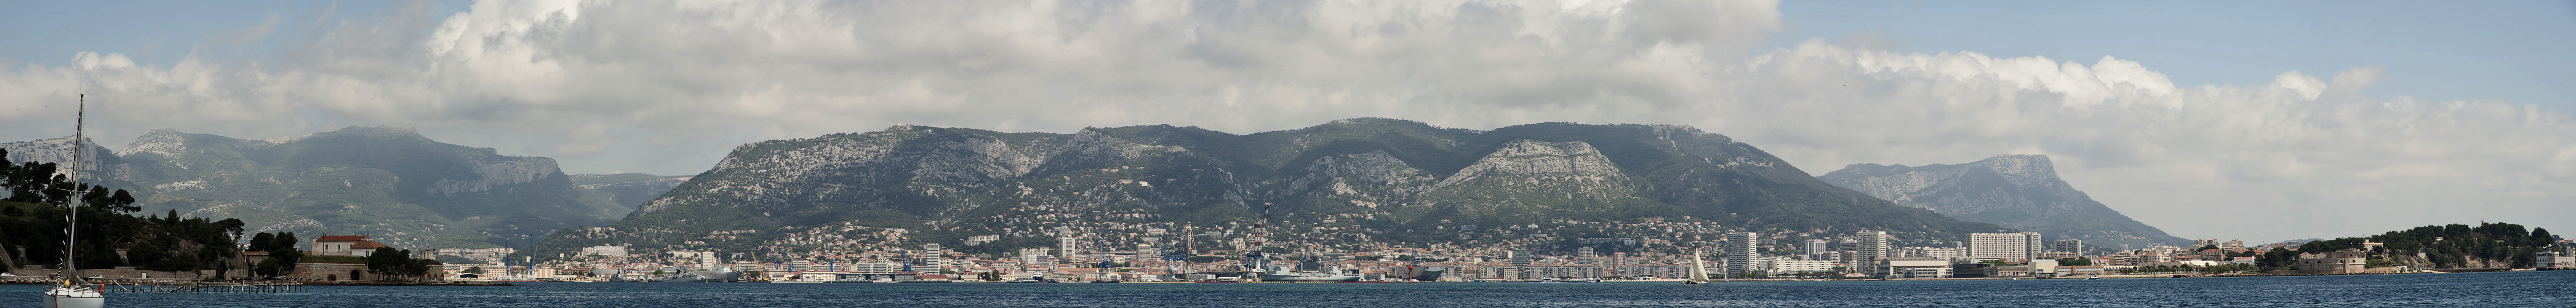
toulon, panorama, ville, mer, port, rade, nature, sky, mountain, landmark, wilderness, mountainous landforms, mountain range, daytime, tourist attraction, mount scenery, lake, horizon, geological phenomenon, phenomenon, fjord, glacial landform, national park, cumulus, tourism, computer wallpaper, cloud, skyline, massif